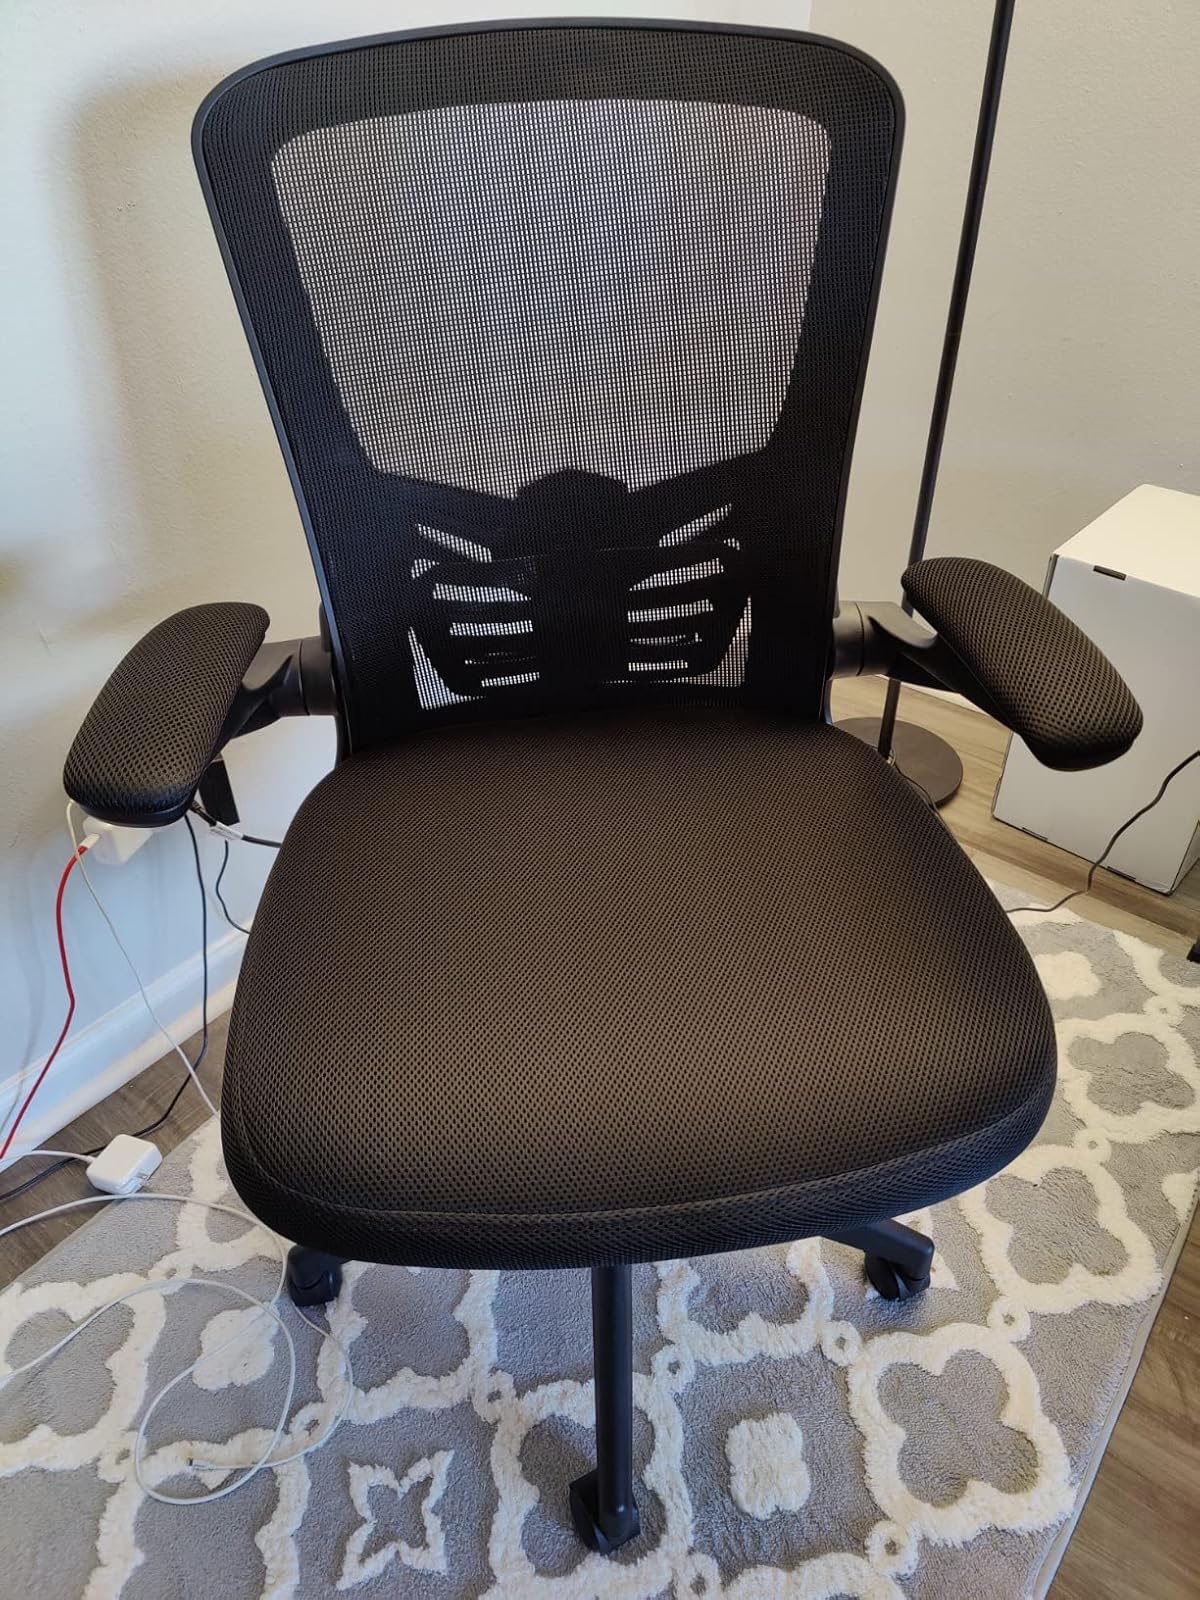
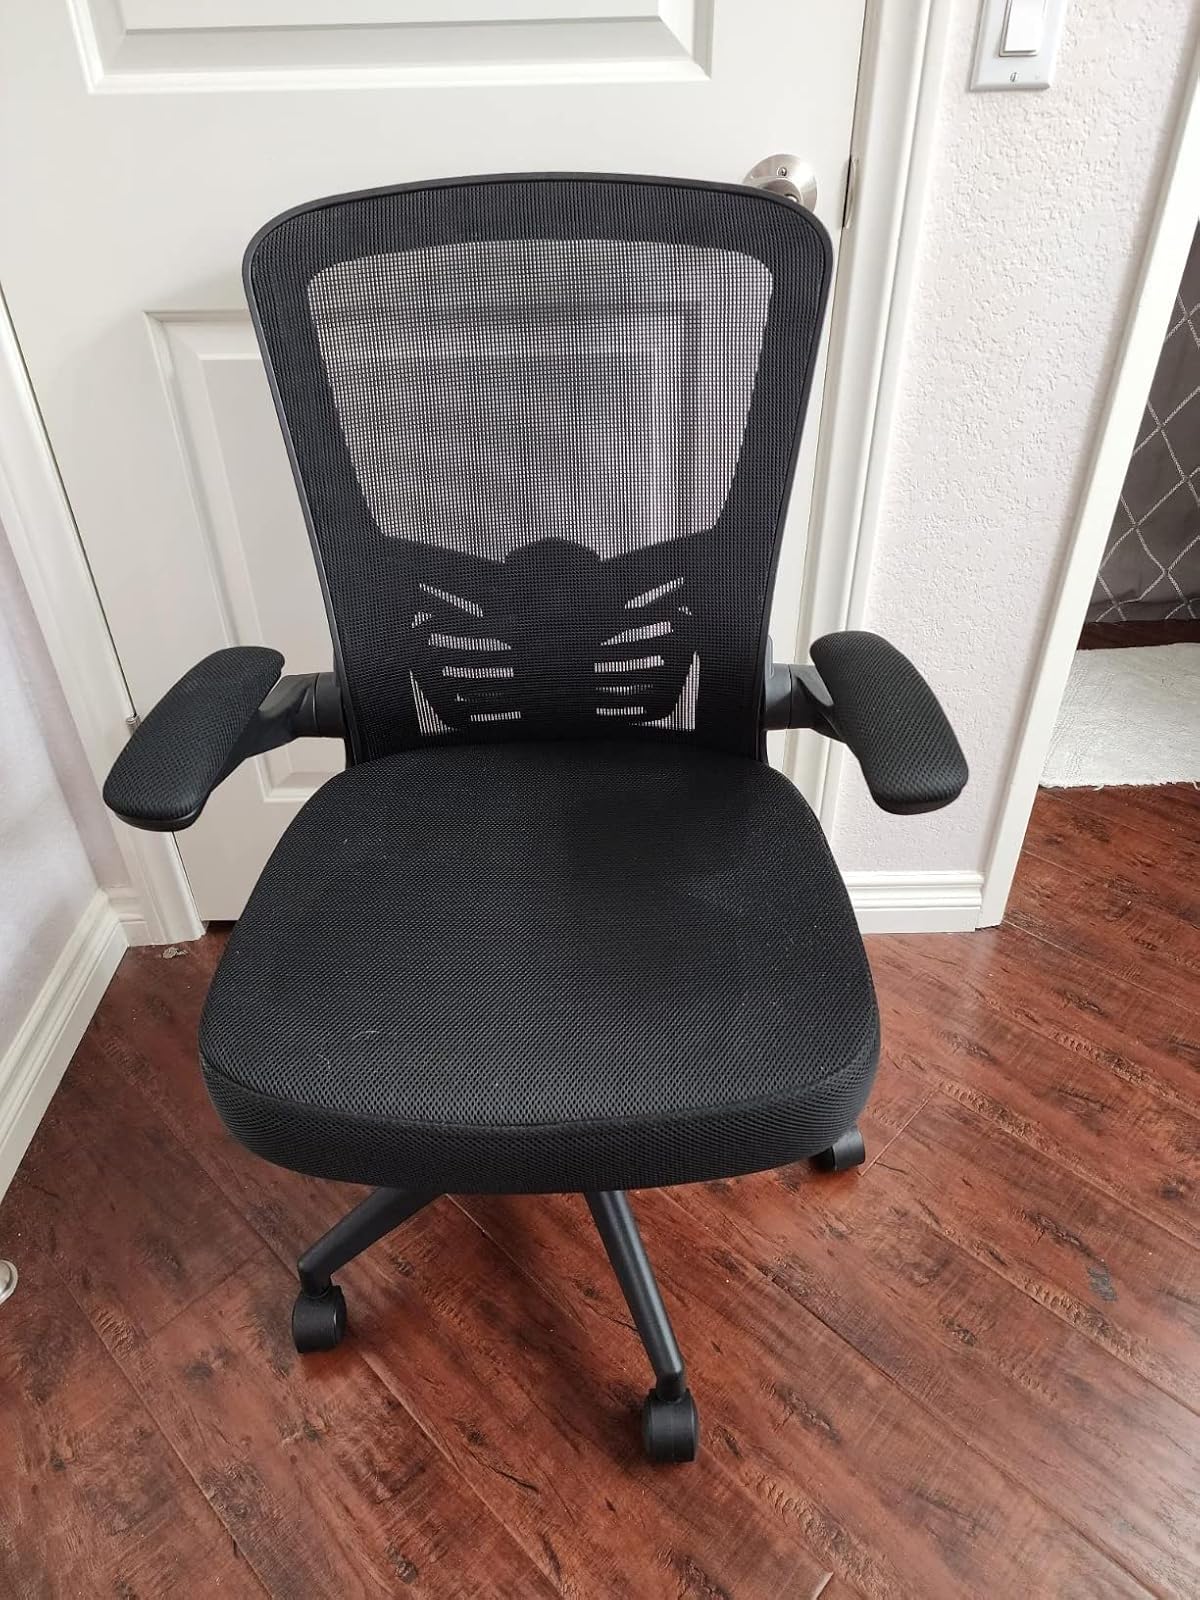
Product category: items_chair
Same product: yes